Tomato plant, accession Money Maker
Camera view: vertical (180 deg); turntable rotation: 180 degrees
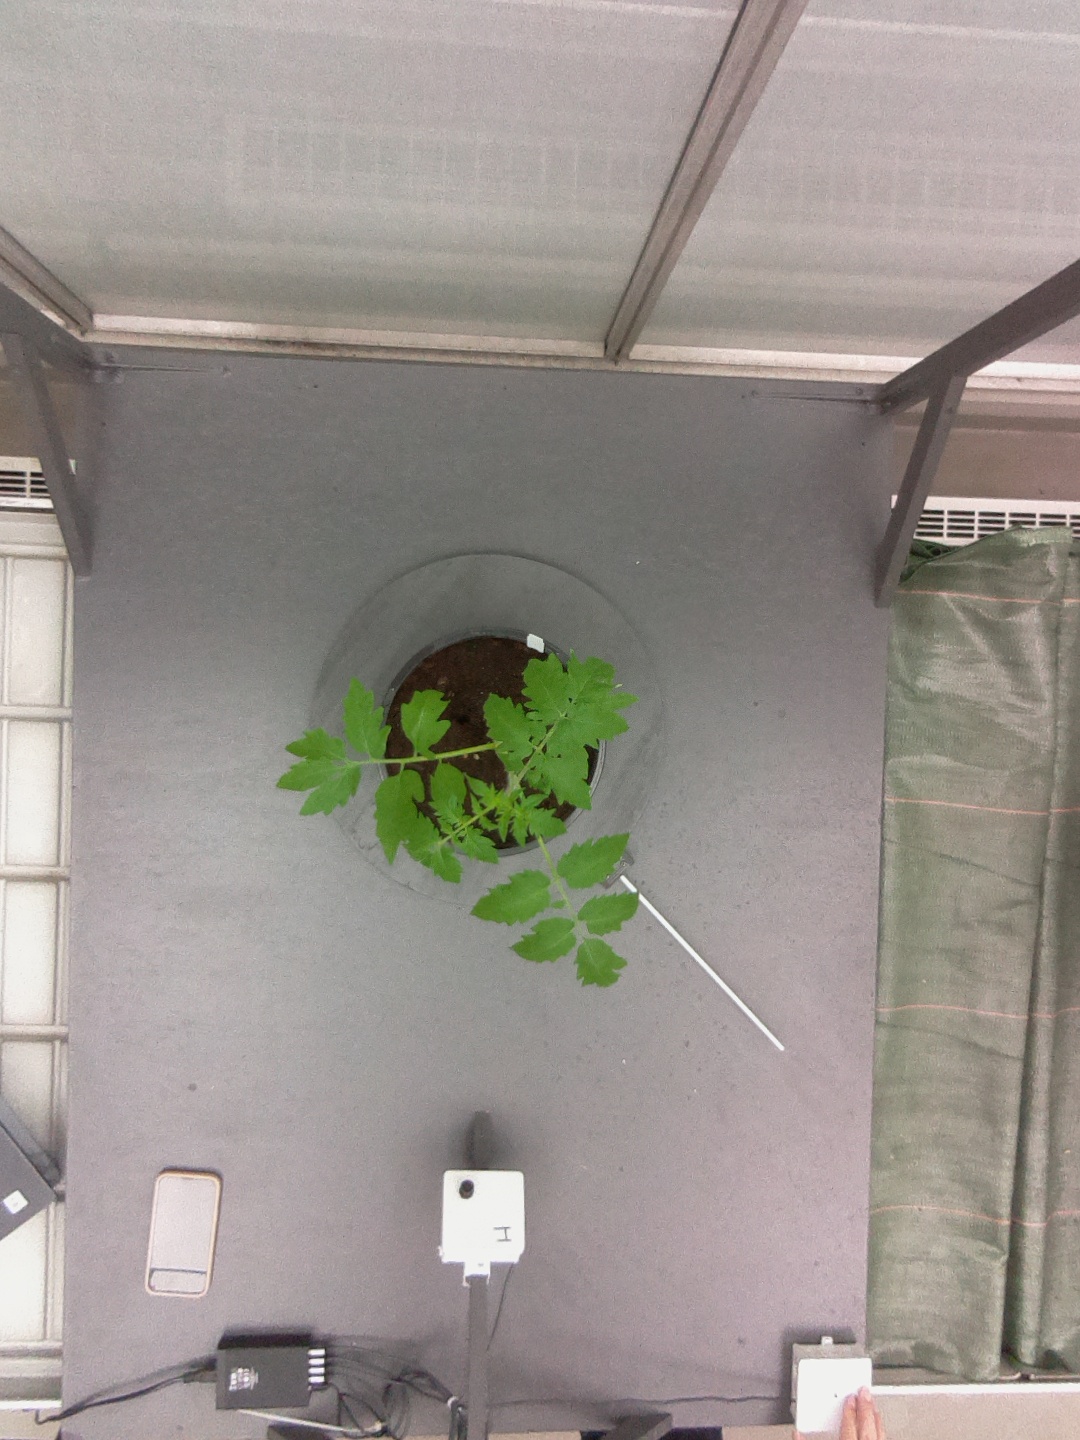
BBCH growth stage 13: 6 of true leaves visible